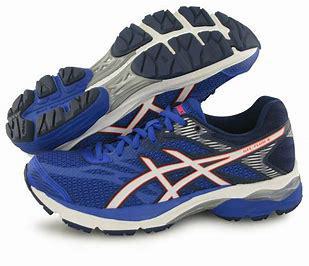
Brand: Asics
Model: Gel Flux 4